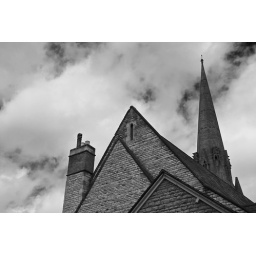
A more modern building in Oxford - the triangles reaching up to a bright sky made an interesting subject